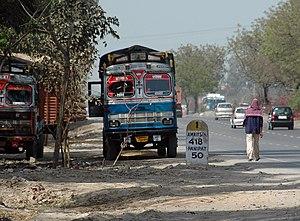
La Grand Trunk Road ou simplement G.T. Rd est une grande route transcontinentale très ancienne reliant l'Inde orientale à l'Afghanistan, à travers le Nord de l'Inde et traversant le Pakistan. Elle commence à Howrah pour aboutir à Kaboul.